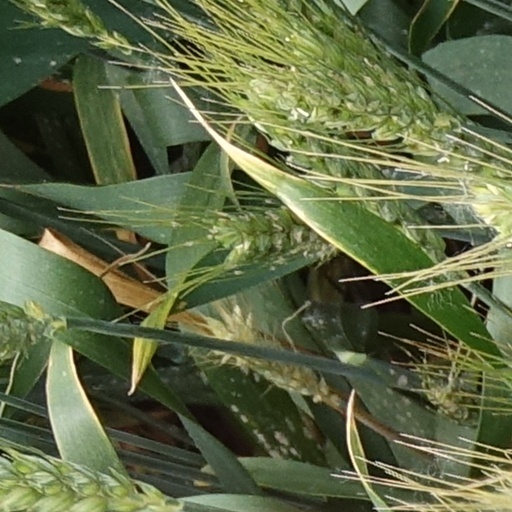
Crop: wheat